Thomas Rohregger

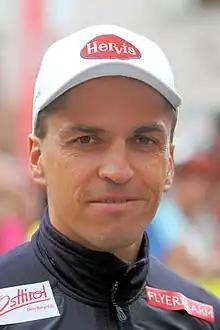
Thomas Rohregger (2019).

Thomas Rohregger (born 23 December 1982) is an Austrian former professional road bicycle racer, who competed as a professional between 2005 and 2013. Over his career, Rohregger competed for , and .